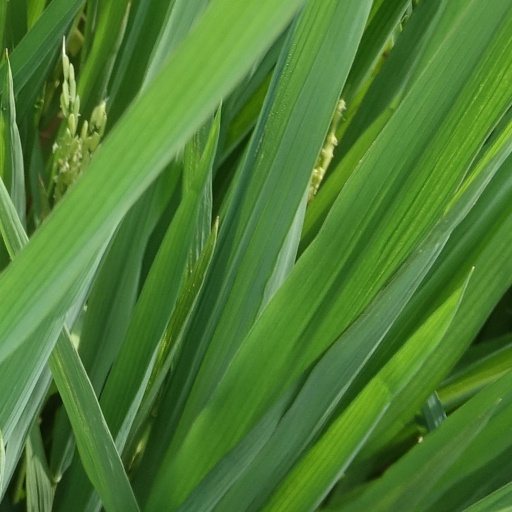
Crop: rice